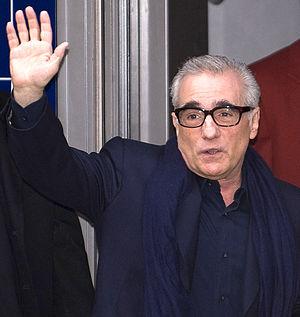
Martin Charles Scorsese, dit Martin Scorsese, est un réalisateur, scénariste et producteur de cinéma italo-américain né le 17 novembre 1942 à New York.